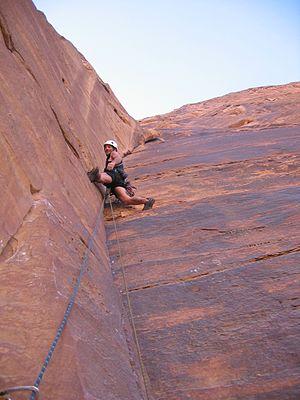
Le Wadi Rum ou Wadi Ramm est un paysage désertique comportant des canyons, des arches naturelles, des falaises et des grottes, situé au sud de l'Arabah en Jordanie. Il a été inscrit au Patrimoine mondial en 2011 en tant que bien mixte naturel et culturel.